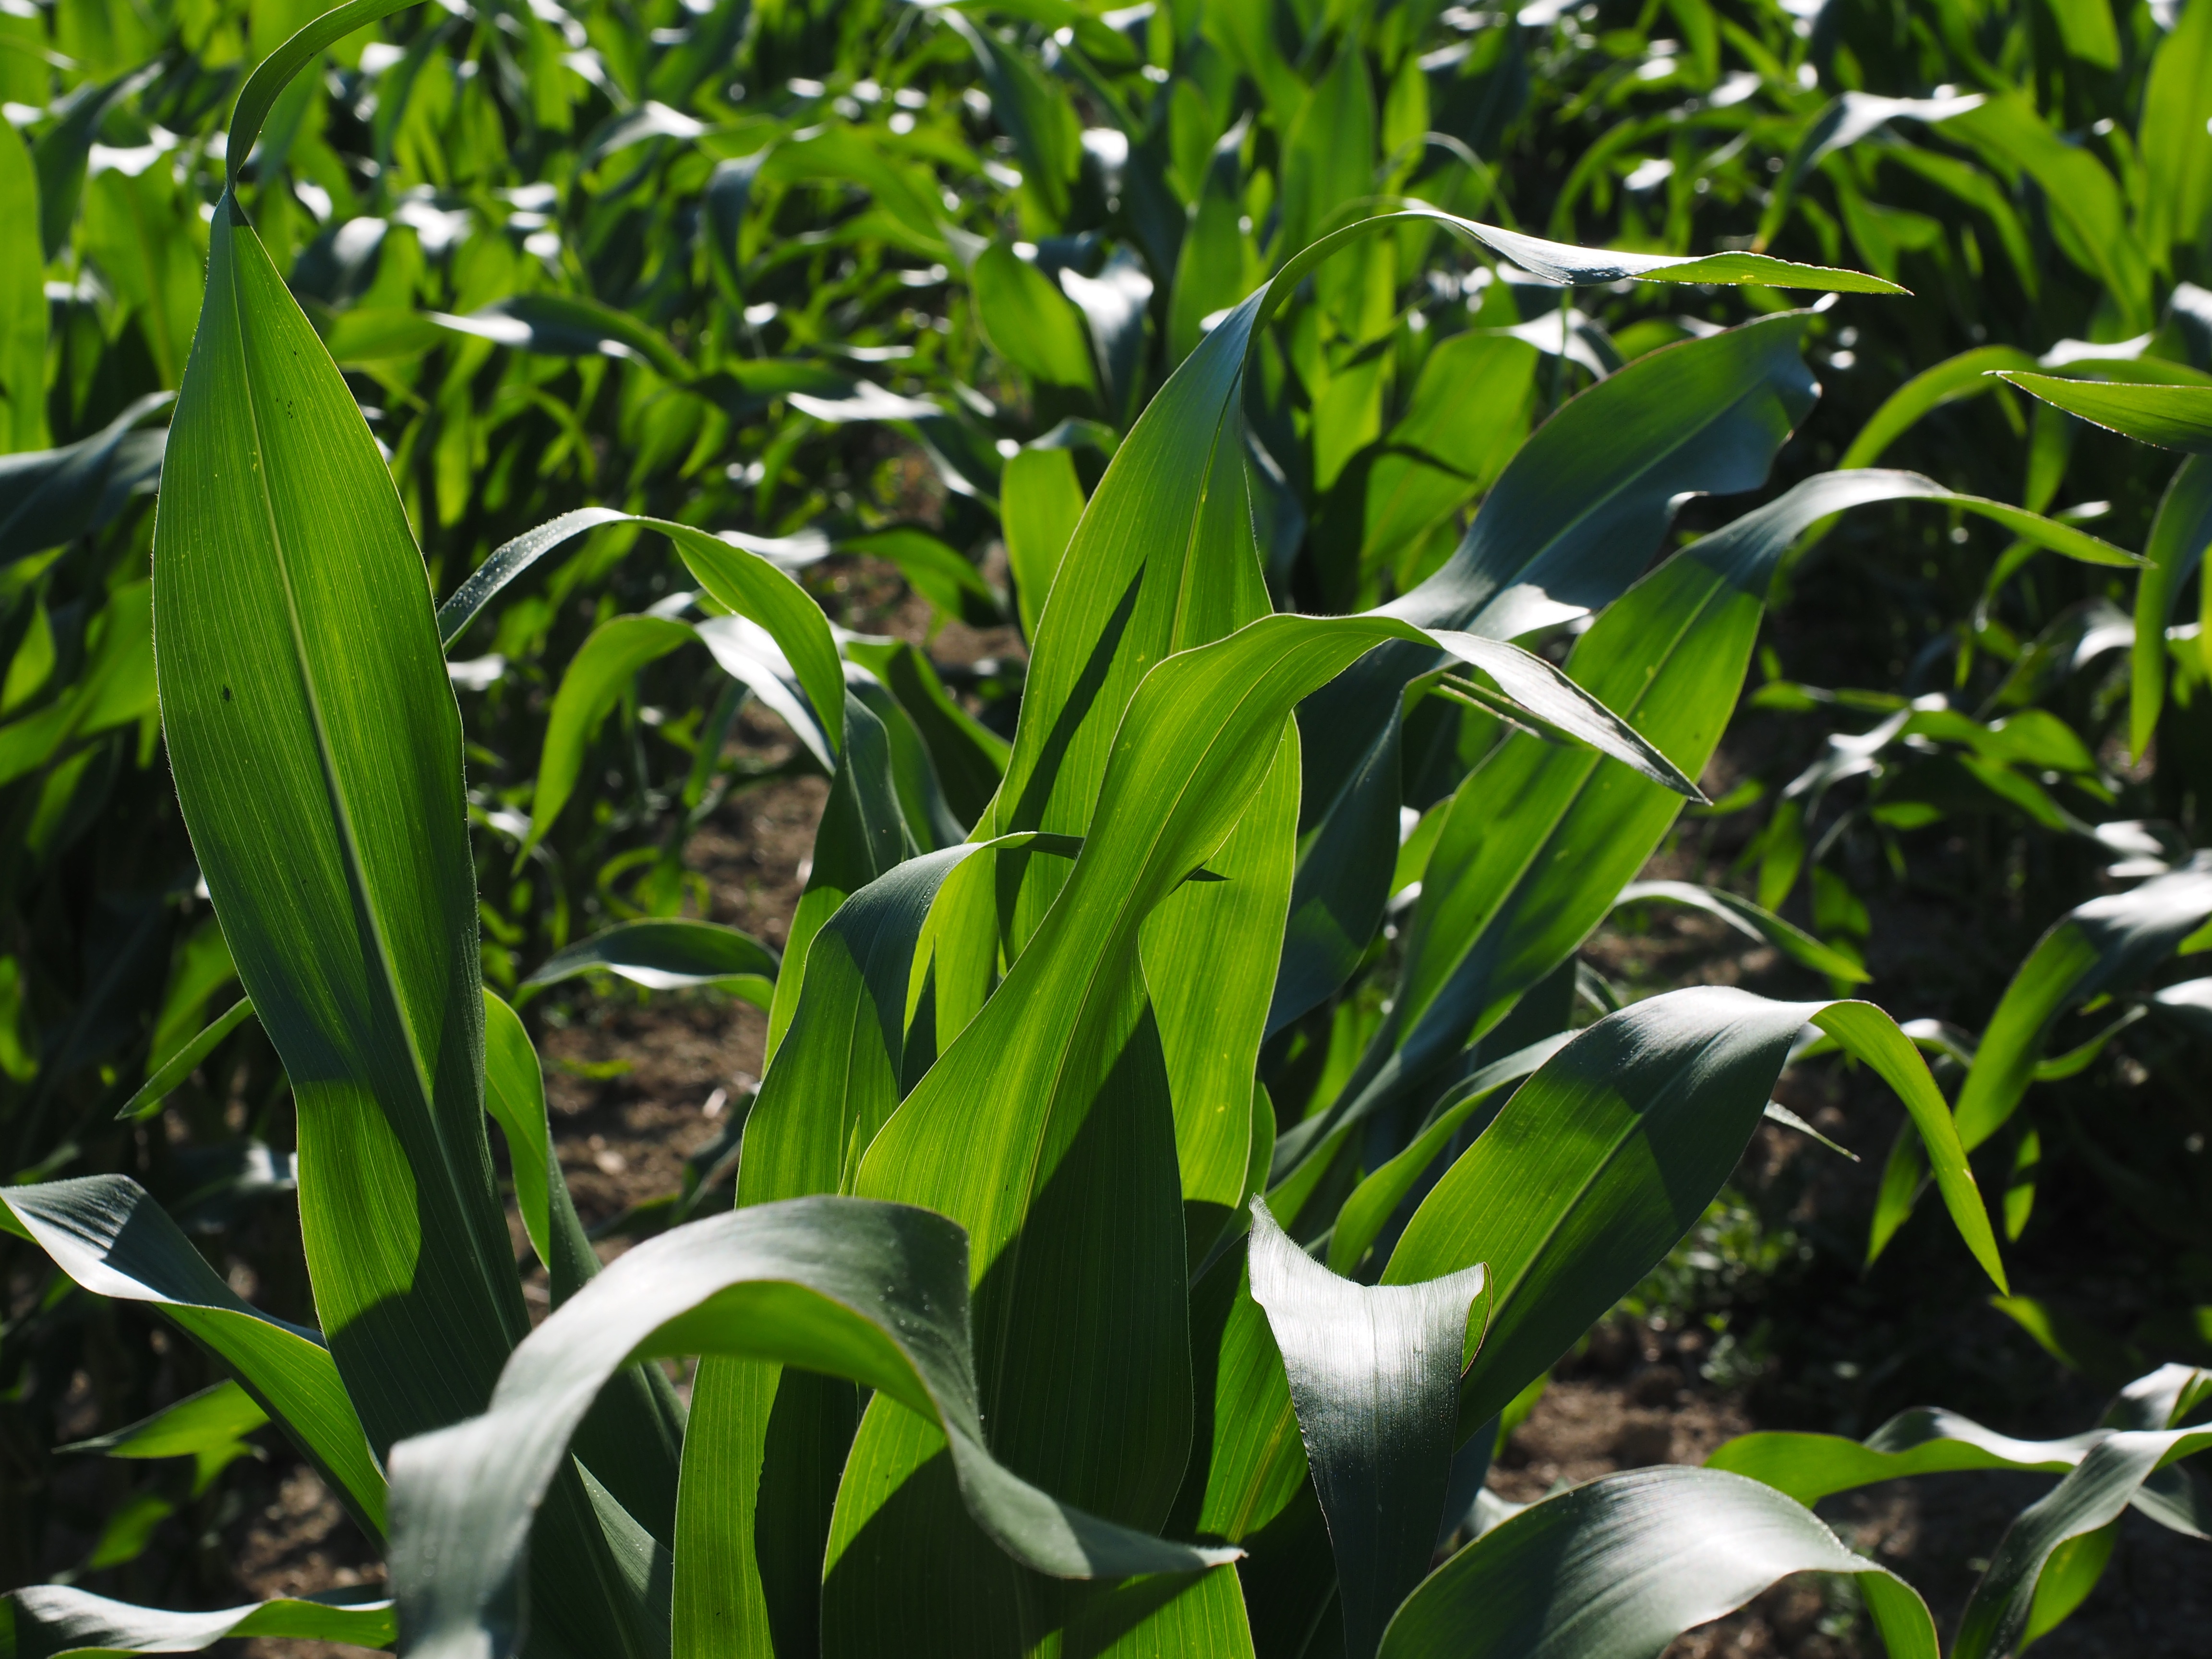
cornfield, corn cultivation, agriculture, corn leaves, corn, green, field, fodder maize, cereals, food, pet food, leaves